Sidewalk rage

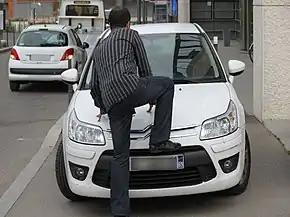
Carwalking, a form of pedestrian protest.

Sidewalk rage, also known as pedestrian rage or Pedestrian Aggressiveness Syndrome, is aggressive or angry behavior exhibited by pedestrians. Sidewalk rage is a common phenomenon in cities with crowded sidewalks. Sidewalk rage can be directed at other pedestrians, cyclists, or drivers. Pedestrian-on-pedestrian sidewalk rage is often in response to slow walkers.